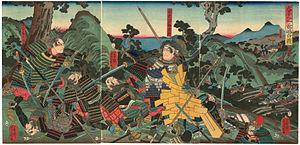
Les sièges de Nagashima, qui ont lieu en 1571, 1573 et 1574, font partie de la campagne d'Oda Nobunaga contre les Ikkō-ikki qui figuraient sans doute parmi ses plus grands ennemis. Nagashima, situé dans la province d'Owari le long de la côte Pacifique du Japon, est le lieu d'une chaîne de forteresses sur les îles de la rivière et d'ouvrages défensifs contrôlés par les Ikkō-ikki, qui entourent leur monastère de Ganshō-ji et qui incluent le château de Nagashima dont ils se sont emparés auparavant. Oda Nobunaga lance trois attaques en quatre ans avant de finalement détruire l'ensemble du complexe Nagashima. Ces sièges sont exécutés en même temps que les onze ans de siège de Nobunaga contre la forteresse principale des ikki, l'Ishiyama Hongan-ji.